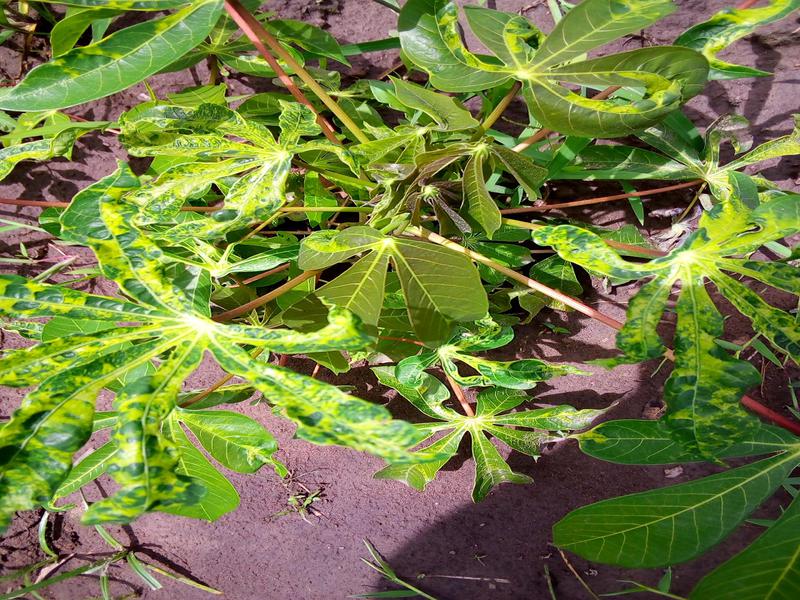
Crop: cassava
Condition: mosaic_disease